Lega Liguria

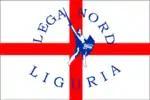
Historical party flag of Lega Nord Liguria

Lega Liguria, whose complete name is, is a regionalist political party active in Liguria. Established in 1987, it was one of the founding "national" sections of Lega Nord (LN) in 1991 and has been the regional section of Lega per Salvini Premier (LSP) in Liguria since 2020.